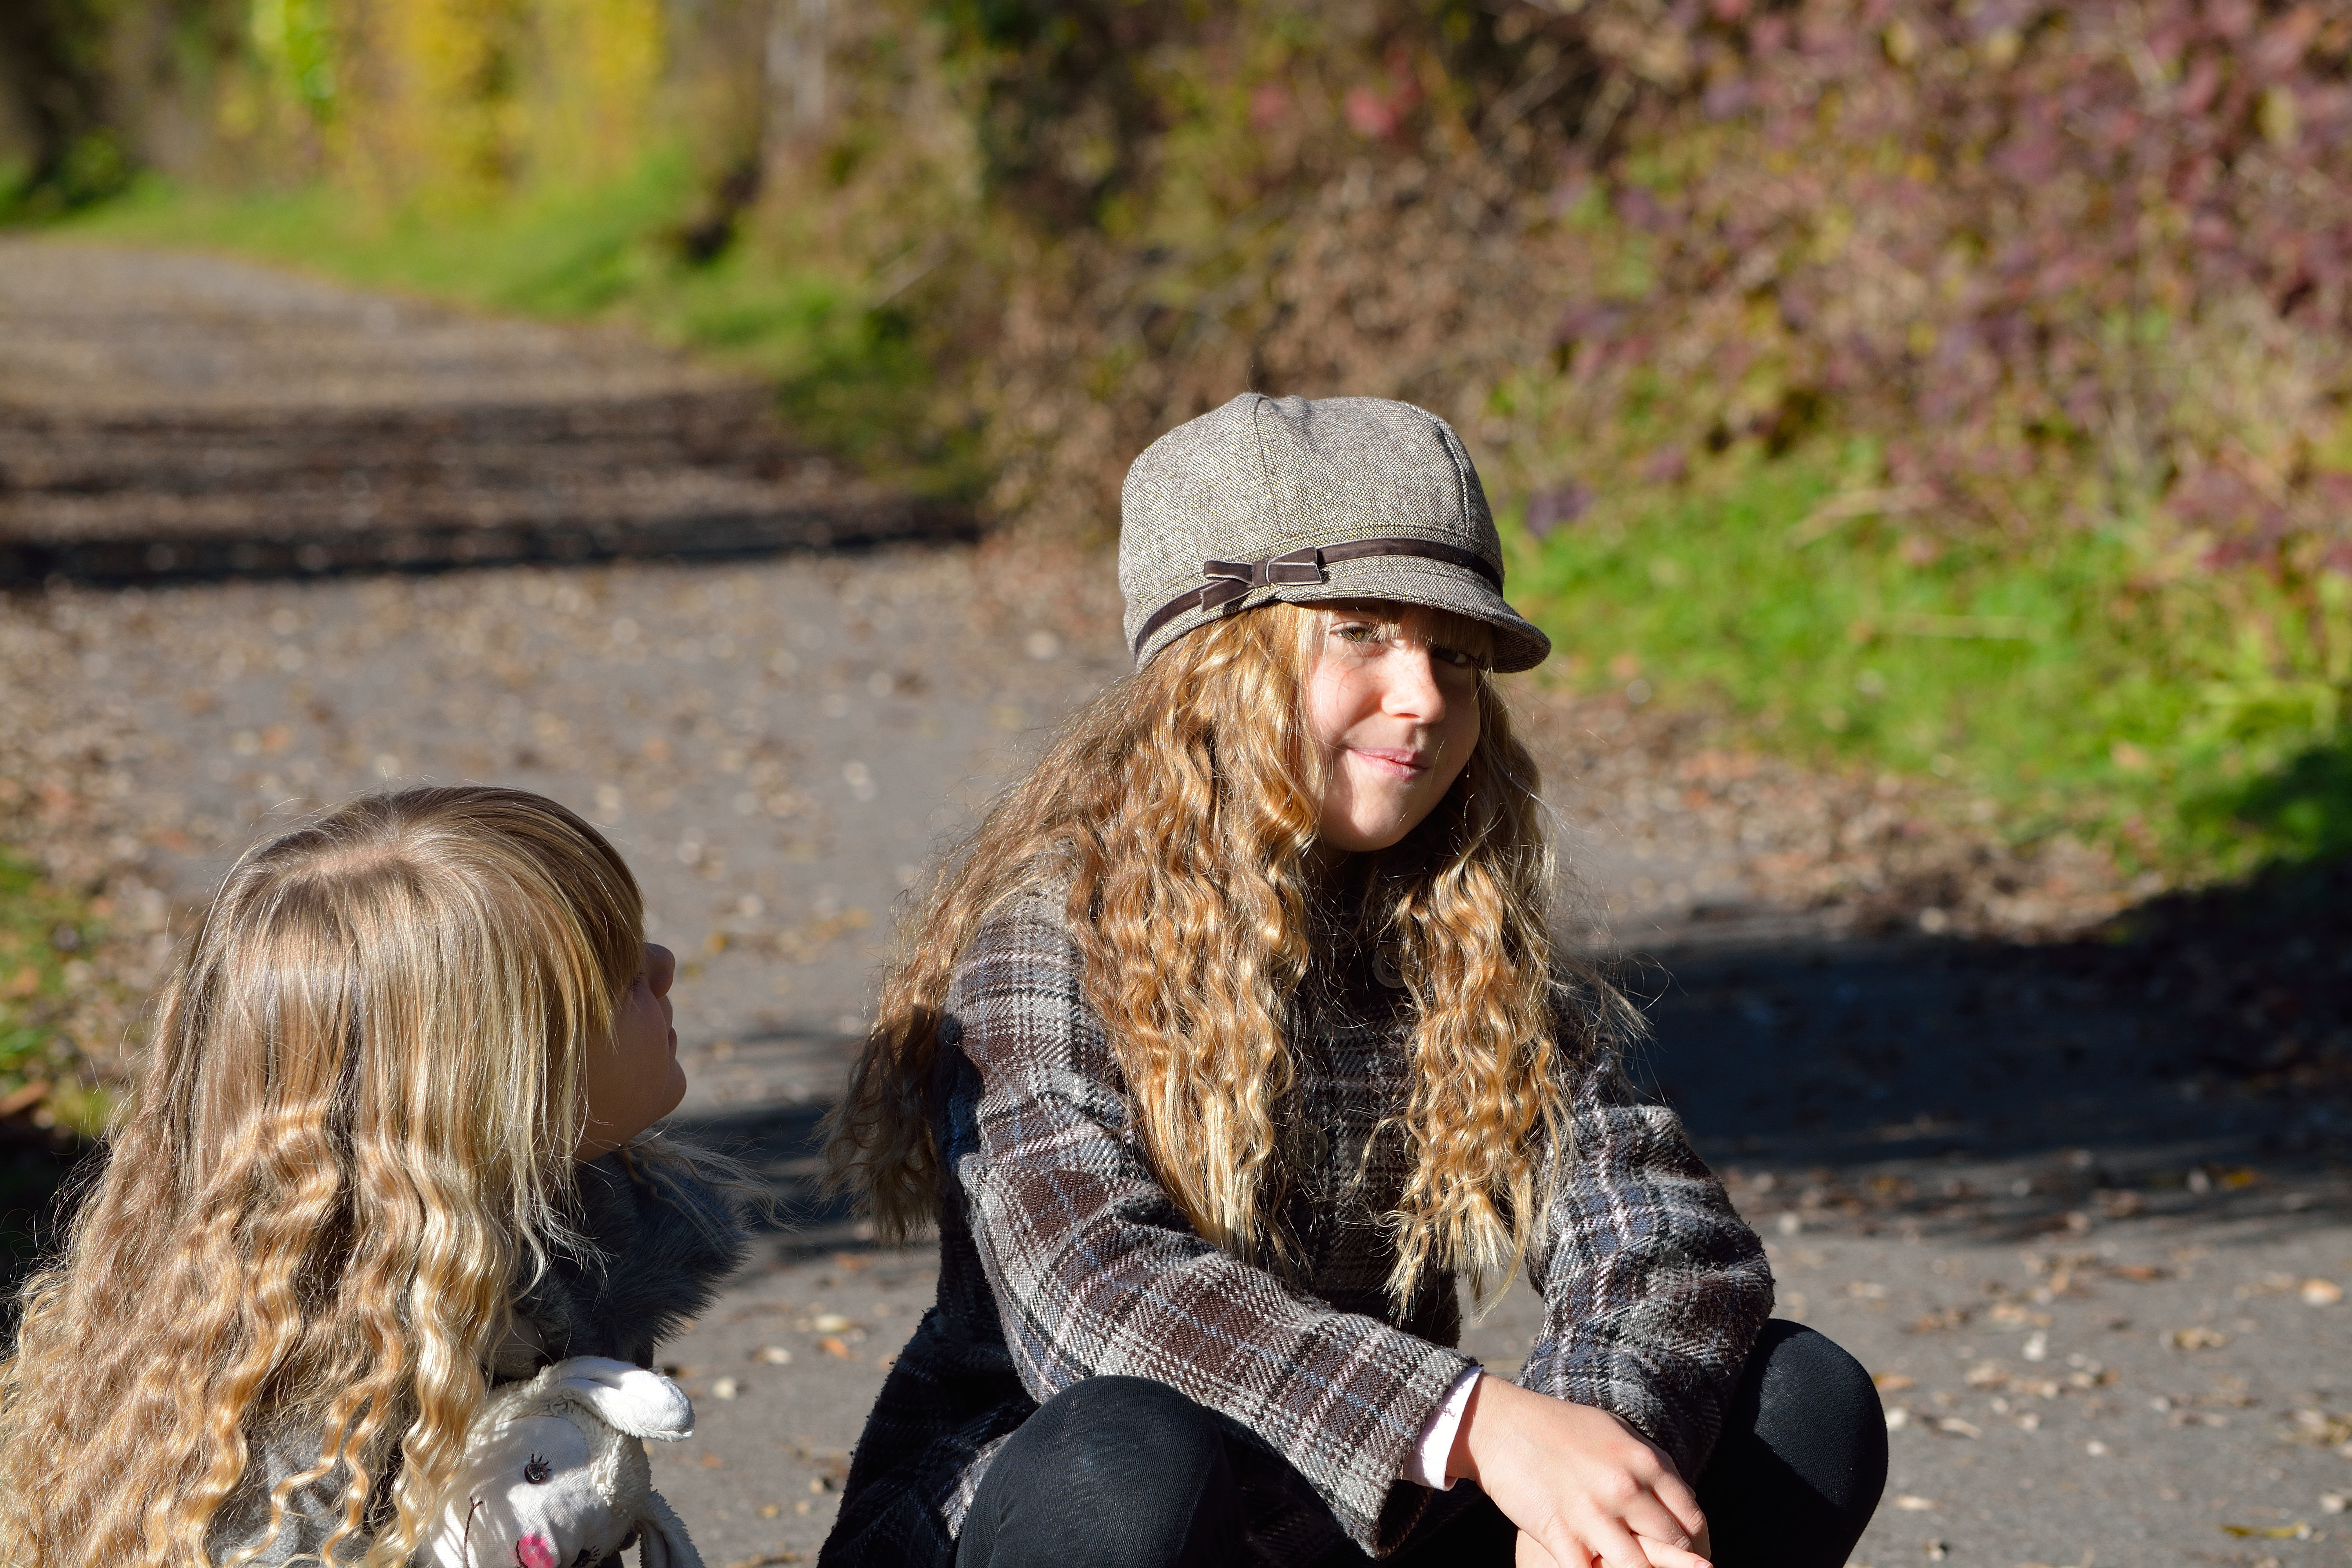
nature, person, people, girl, hair, fur, portrait, model, fashion, hairstyle, children, cap, beauty, away, photo shoot, facial hair